Jourdain station

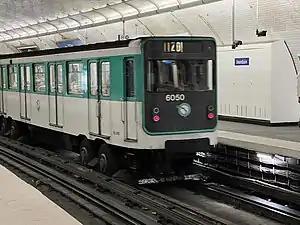
MP 59 at Jourdain

Jourdain is a station on Line 11 of the Paris Métro in the 19th and 20th arrondissements. It is named after the nearby "rue du Jourdain", referring to a nearby church dedicated to Saint John the Baptist, who baptised Jesus in the Jordan River.